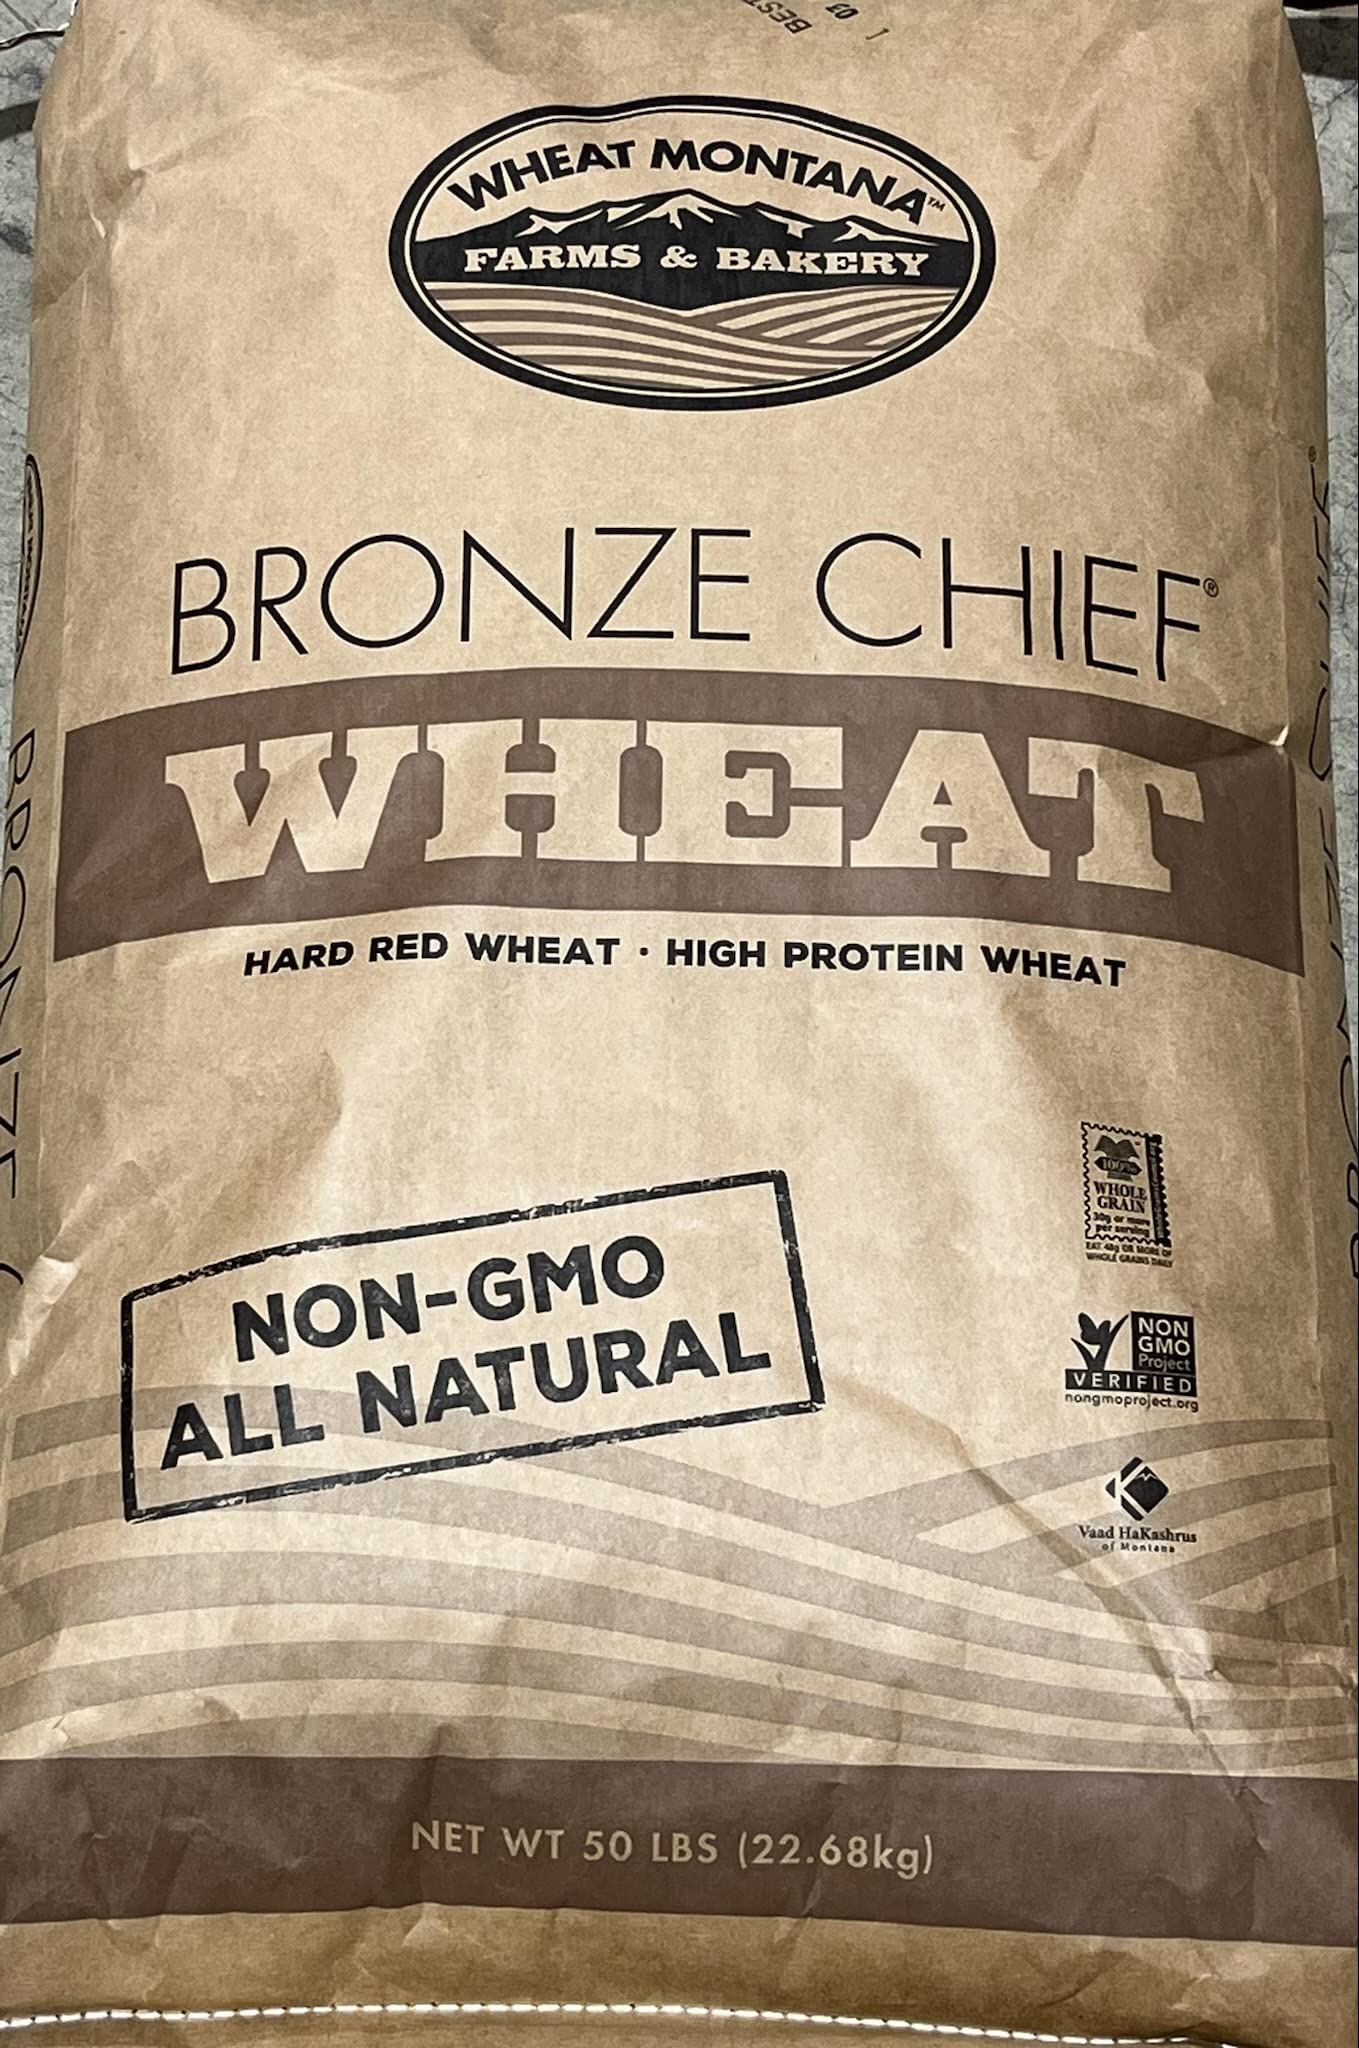
Item Name: Wheat Montana Bronze Chief Hard Red Spring Wheat Berries, 50 Lb. Bag
Bullet Point: Non-GMO
Product Description: High quality wheat berries. The Hard Red Spring Wheat Berries make breads and baked goods that have a hearty texture that is dense and dark, giving them a traditional brown look.
Value: 800.0
Unit: Ounce

Price: 120.53